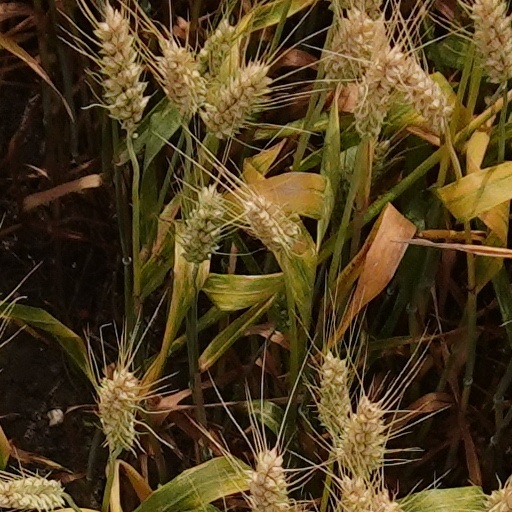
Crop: wheat